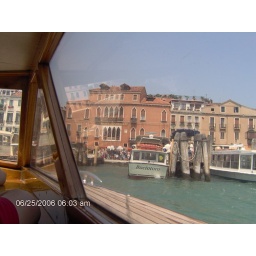
Arriving at our hotel, Vencie, the pink building in the background